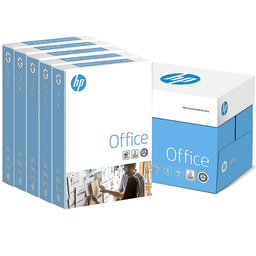
Label: paper